Stonehenge

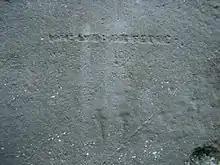
Graffiti on the sarsen stones include ancient carvings of a dagger and an axe.

Archaeological excavation has indicated that around 2600 BC, the builders abandoned timber in favour of stone and dug two concentric arrays of holes (the Q and R Holes) in the centre of the site. These stone sockets are only partly known (hence on present evidence are sometimes described as forming 'crescents'); however, they could be the remains of a double ring. Again, there is little firm dating evidence for this phase. The holes held up to 80 standing stones (shown blue on the plan), only 43 of which can be traced today. It is generally accepted that the bluestones (some of which are made of dolerite, an igneous rock), were transported by the builders from the Preseli Hills, away in modern-day Pembrokeshire in Wales. Another theory is that they were brought much nearer to the site as glacial erratics by the Irish Sea Glacier although there is no evidence of glacial deposition within southern central England. A 2019 publication announced that evidence of Megalithic quarrying had been found at quarries in Wales identified as a source of Stonehenge's bluestone, indicating that the bluestone was quarried by human agency and not transported by glacial action.